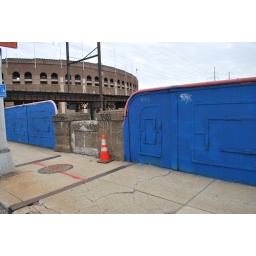
The barrier wall above the train tracks.